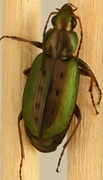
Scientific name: Agonum octopunctatum
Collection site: Smithsonian Environmental Research Center Site (SERC), plot SERC_007